Hawaii–Hilo Vulcans women's volleyball

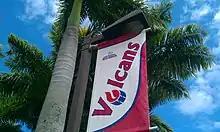
Hui Kaua~ "Contend" (Present Progressive Tense)

In 1993, runners-up University of Hawaiʻi at Hilo would lose its final match of the NAIA in the National Championship game.